The Wrong Move

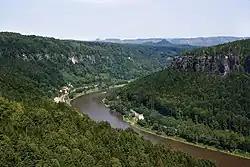
Filming took place over the Elbe River.

The film was shot over four weeks, including from a helicopter over the Elbe River. Landscape shots in the film were inspired by the 18th-century paintings of German artist Caspar David Friedrich.